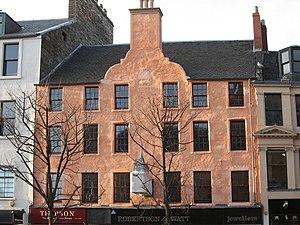
Dundee, anciennement Alectum, est une ville du nord-est de l’Écosse à environ 100 km au nord d’Édimbourg, sur la rive nord de l’estuaire du fleuve Tay, près de la côte est de la mer du Nord. C’est la quatrième plus grande ville d’Écosse, avec une population de 143 090 habitants, celle-ci montant à 170 000 environ si l’on inclut les secteurs faisant partie de l’agglomération, mais pas du council area de la ville. Dundee possède officiellement le statut de cité mais aussi celui de council area et de région de lieutenance. Elle était la capitale administrative de la région du Tayside. Elle est connue en Grande-Bretagne sous le nom de City of Discovery en raison des activités scientifiques qui s’y déroulèrent, ainsi qu’en référence au RRS Discovery, le navire de l’expédition de Robert Falcon Scott vers l’Antarctique, qui y fut construit et qui est aujourd’hui à quai à Dundee.